Territorial evolution of France

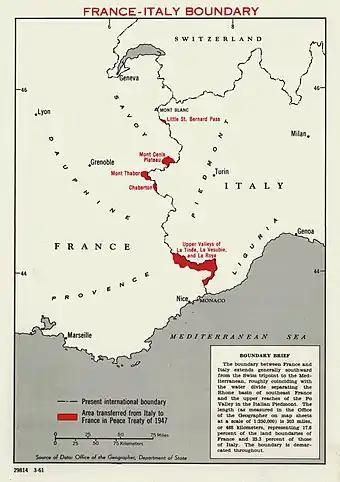
France-Italy Boundary after the Treaty of Paris, 1947

Though the Paris Treaty settled disputes on these five points in the line of the border, in the area of the summits of Mont Blanc and Mont Blanc de Courmayeur, questions remain open.